Bewafa (1952 film)

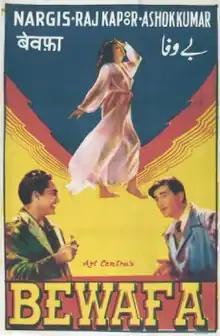
Poster

Bewafa is a 1952 Indian film directed by M. L. Anand, starring the hit Bollywood pair Nargis, Raj Kapoor, along with Ashok Kumar as a lead actor and he appears as a painter in the movie.